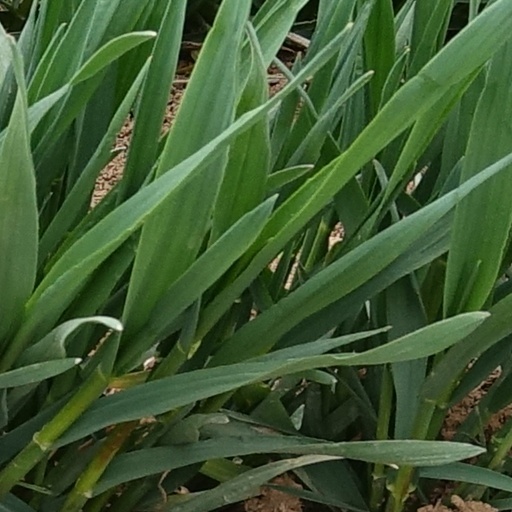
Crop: wheat